Architecture of Birmingham

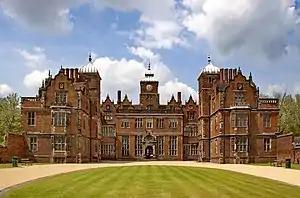
Aston Hall, designed in a Jacobean style in 1618.

The "Stone" public house in Northfield and Stratford House (1601) in Sparkbrook are also other examples of such buildings. St Edburgha's Church in Yardley dates to the 13th century, and is another relic from this period., there is also St Laurence in Northfield.